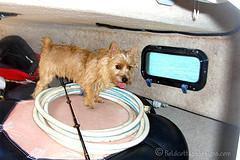
Norwich_terrier